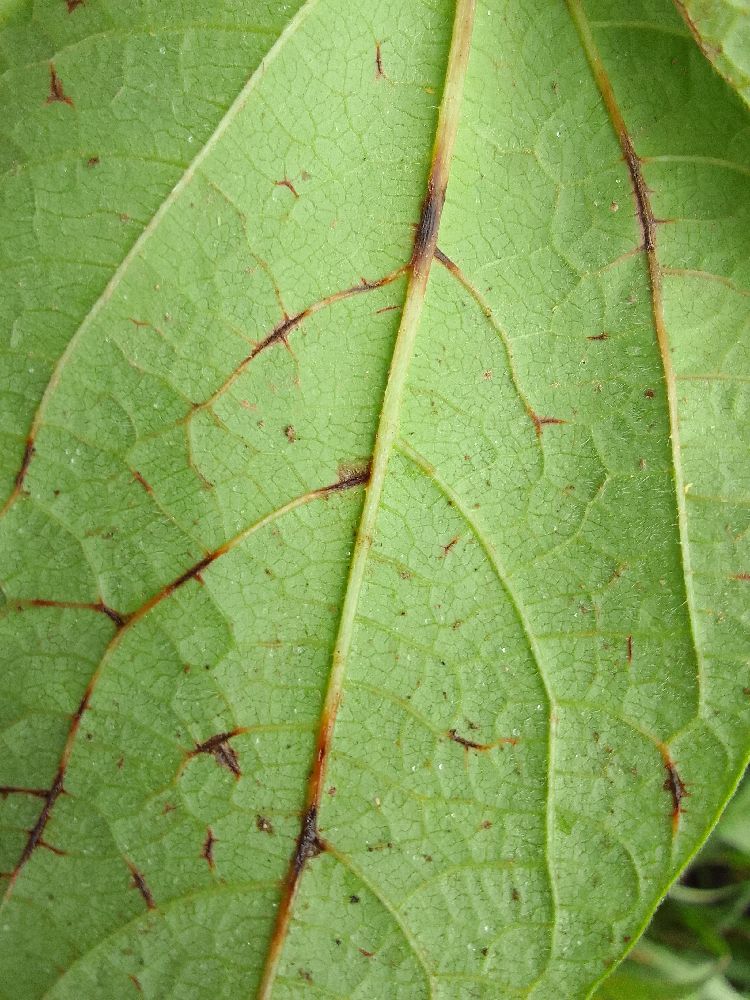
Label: anthracnose